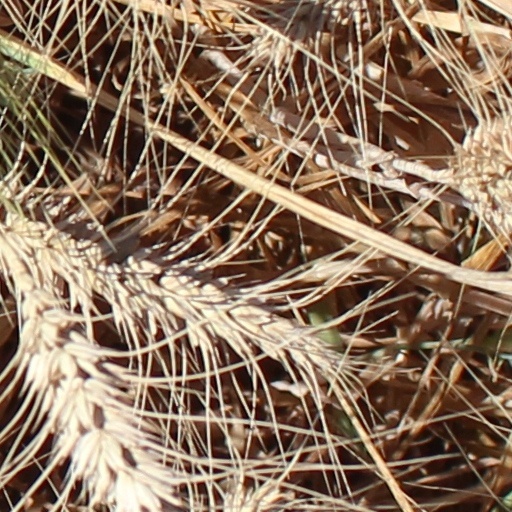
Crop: wheat